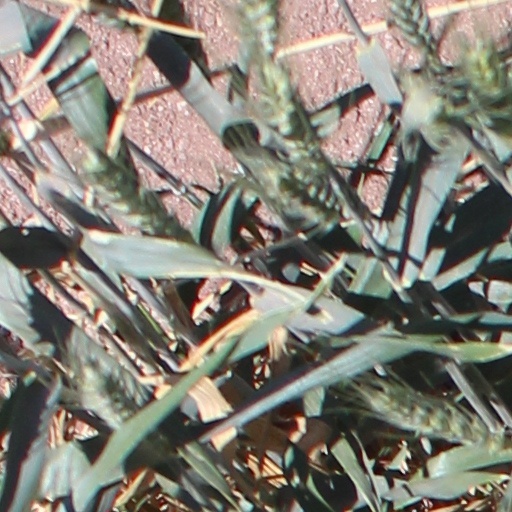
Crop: wheat